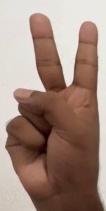
ASL sign: 2